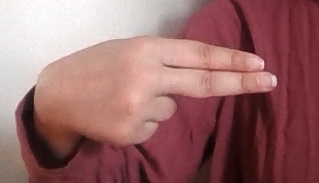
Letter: ain